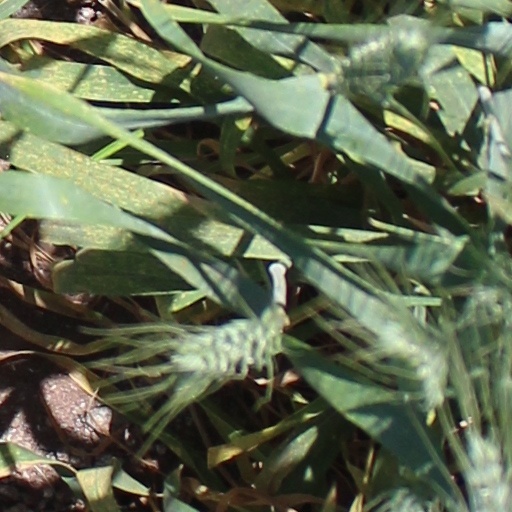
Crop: wheat